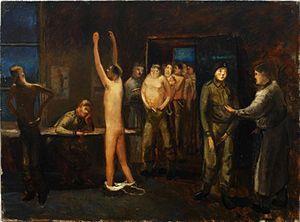
Carel Victor Morlais Weight, CH, CBE, RA, né le 10 septembre 1908 et mort le 13 août 1997, est un peintre anglais.